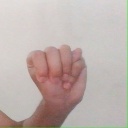
अक्षर: म